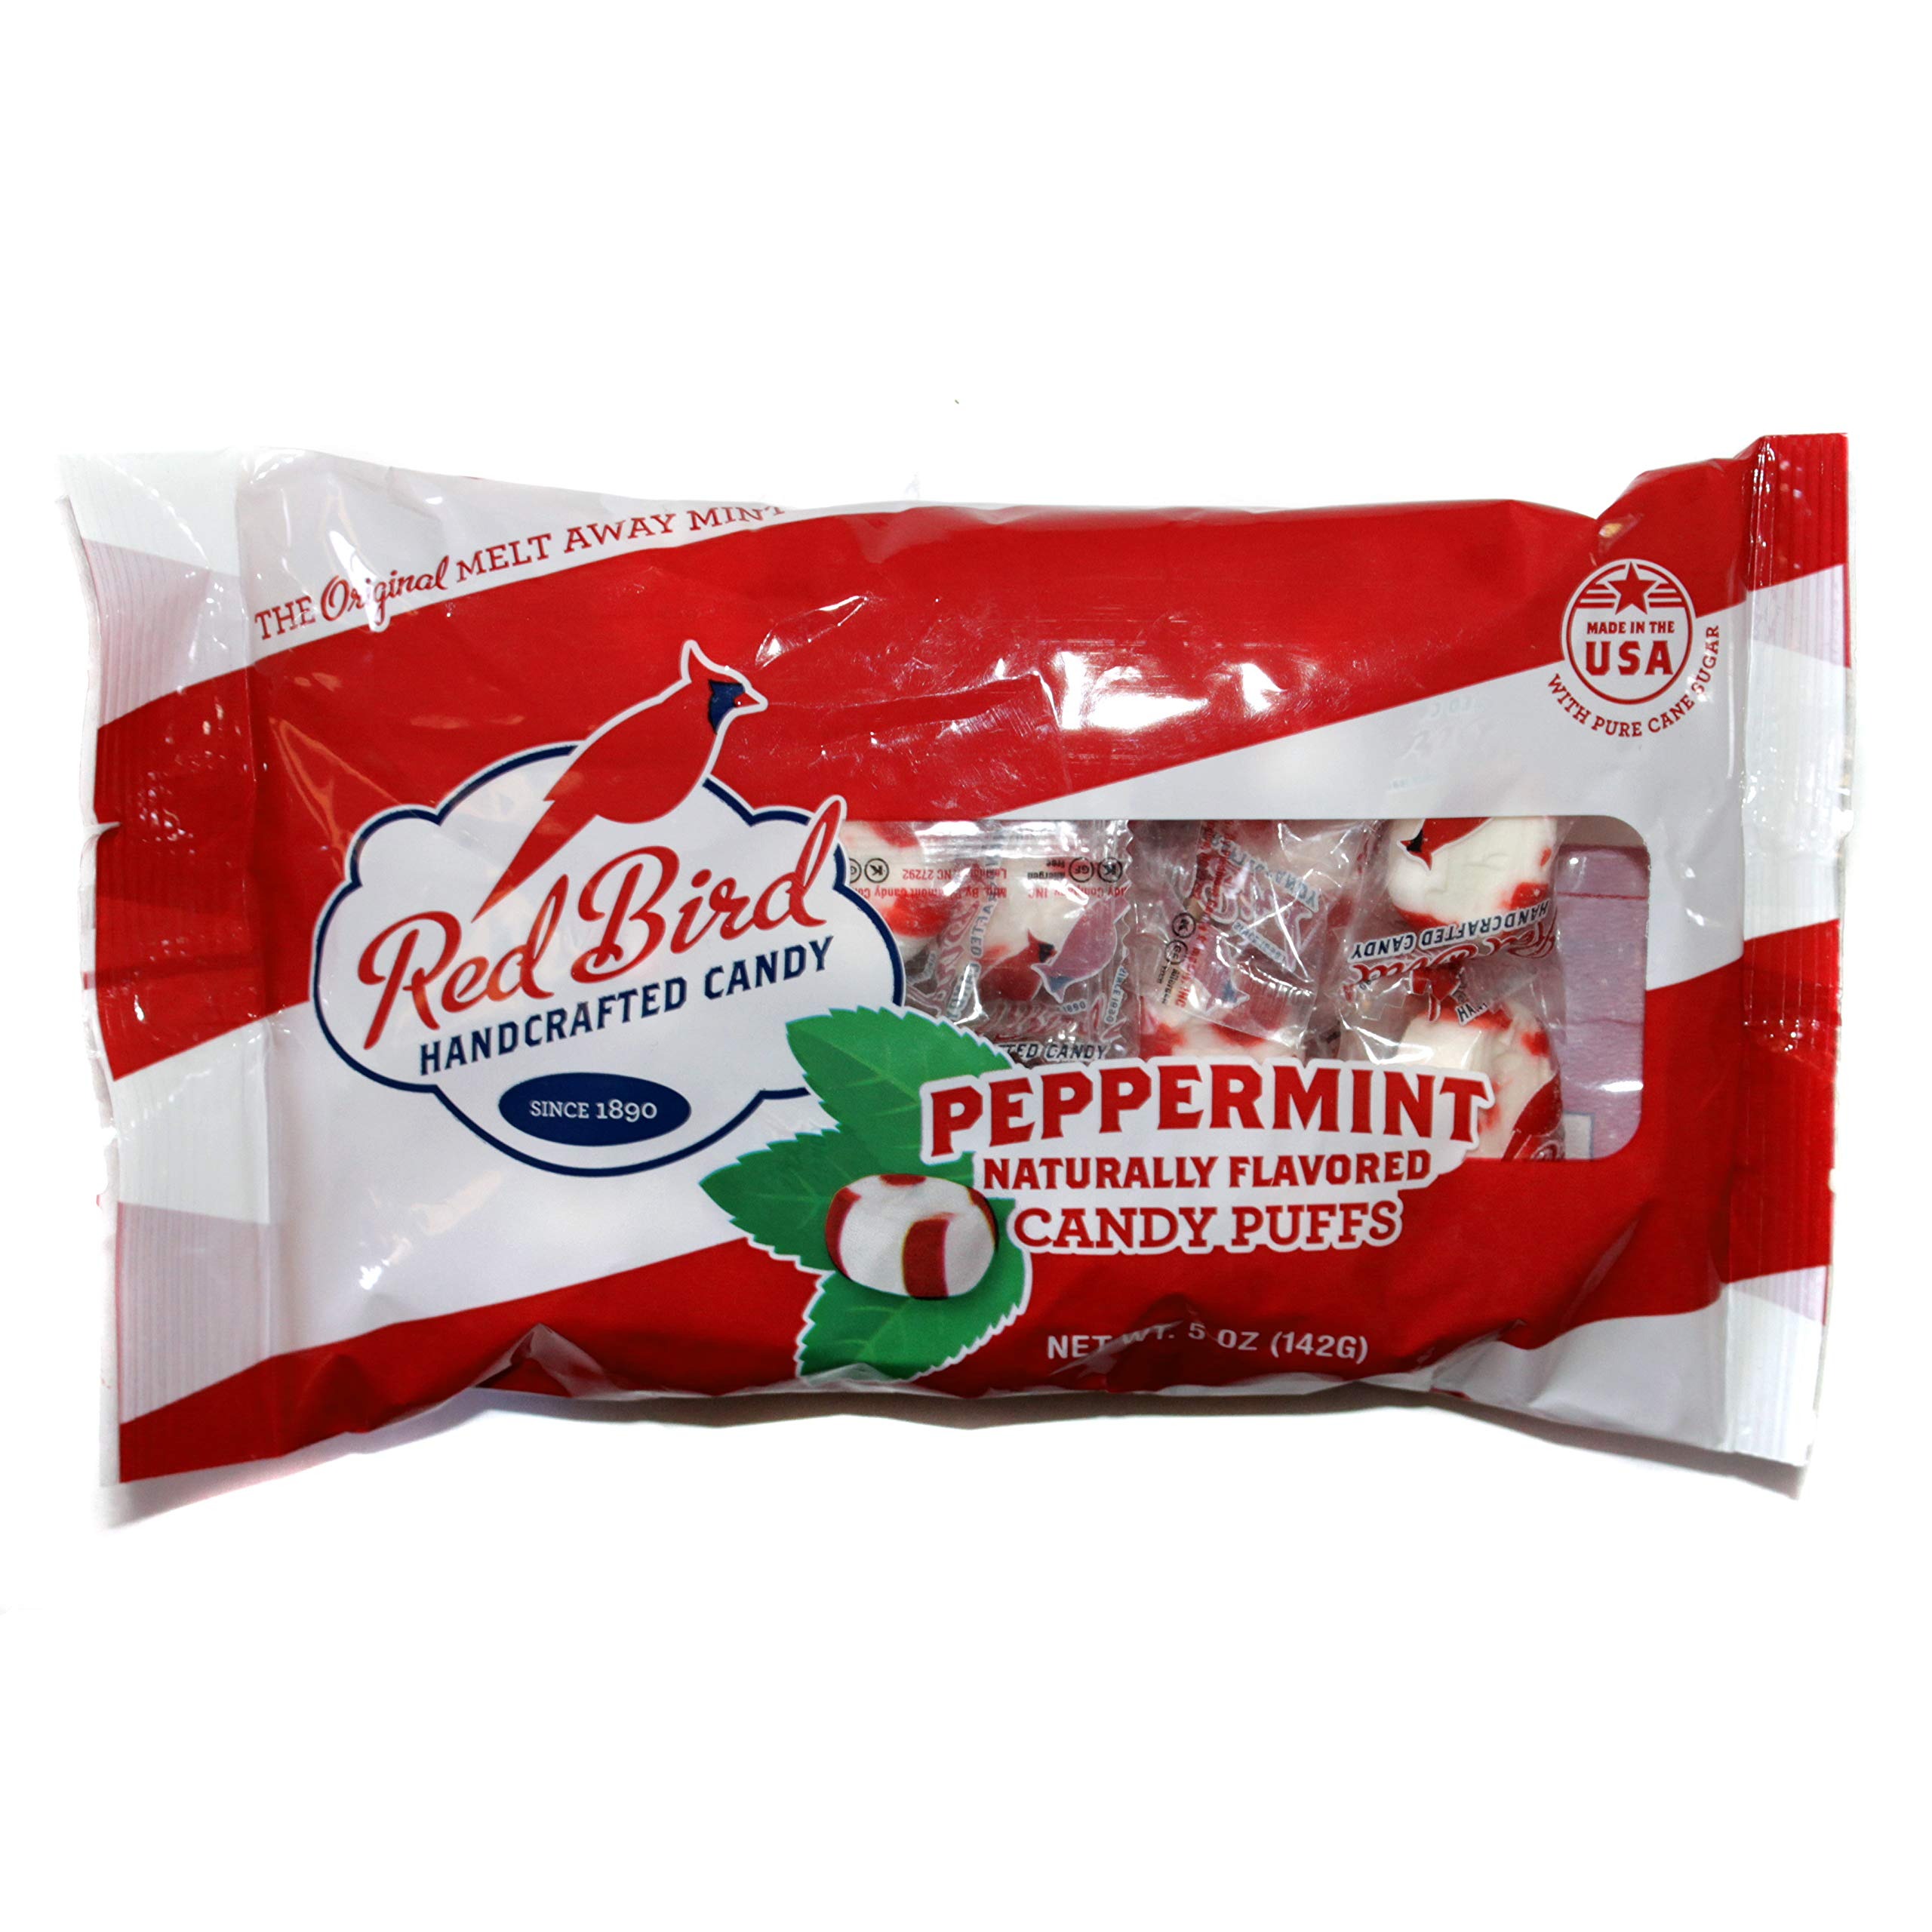
Item Name: Red Bird (1) Bag Peppermint Candy Puffs - The Original Melt Away Mint - Naturally Flavored Handcrafted Candy Made with Pure Cane Sugar - Fat Free, Gluten Free - Net Wt. 5 oz
Value: 5.0
Unit: Ounce

Price: 10.5